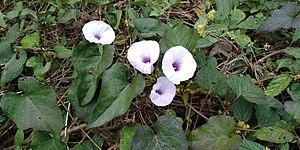
Ipomoea setifera à Cuba
Ipomoea setifera est une espèce de plantes de la famille des Convolvulaceae, originaire d'Amérique tropicale.